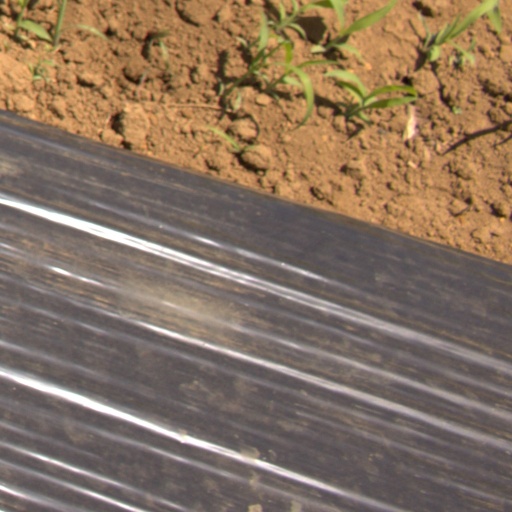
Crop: Jerusalem artichoke